Scytonema

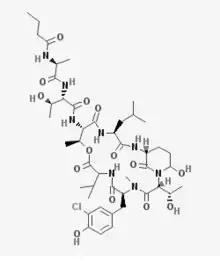
Scyptolin A

Scyptolins are a type of elastase inhibitors isolated from some species of "Scytonema".